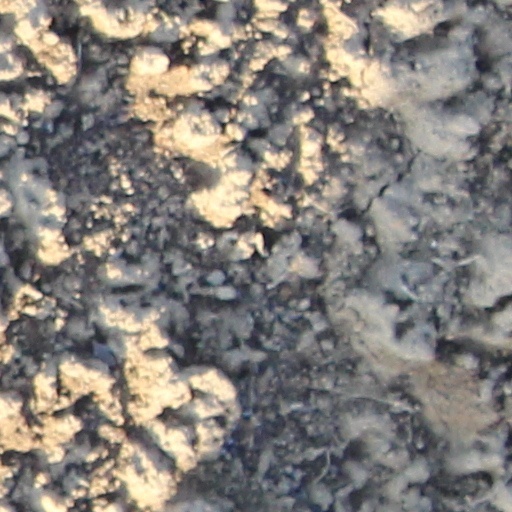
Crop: wheat